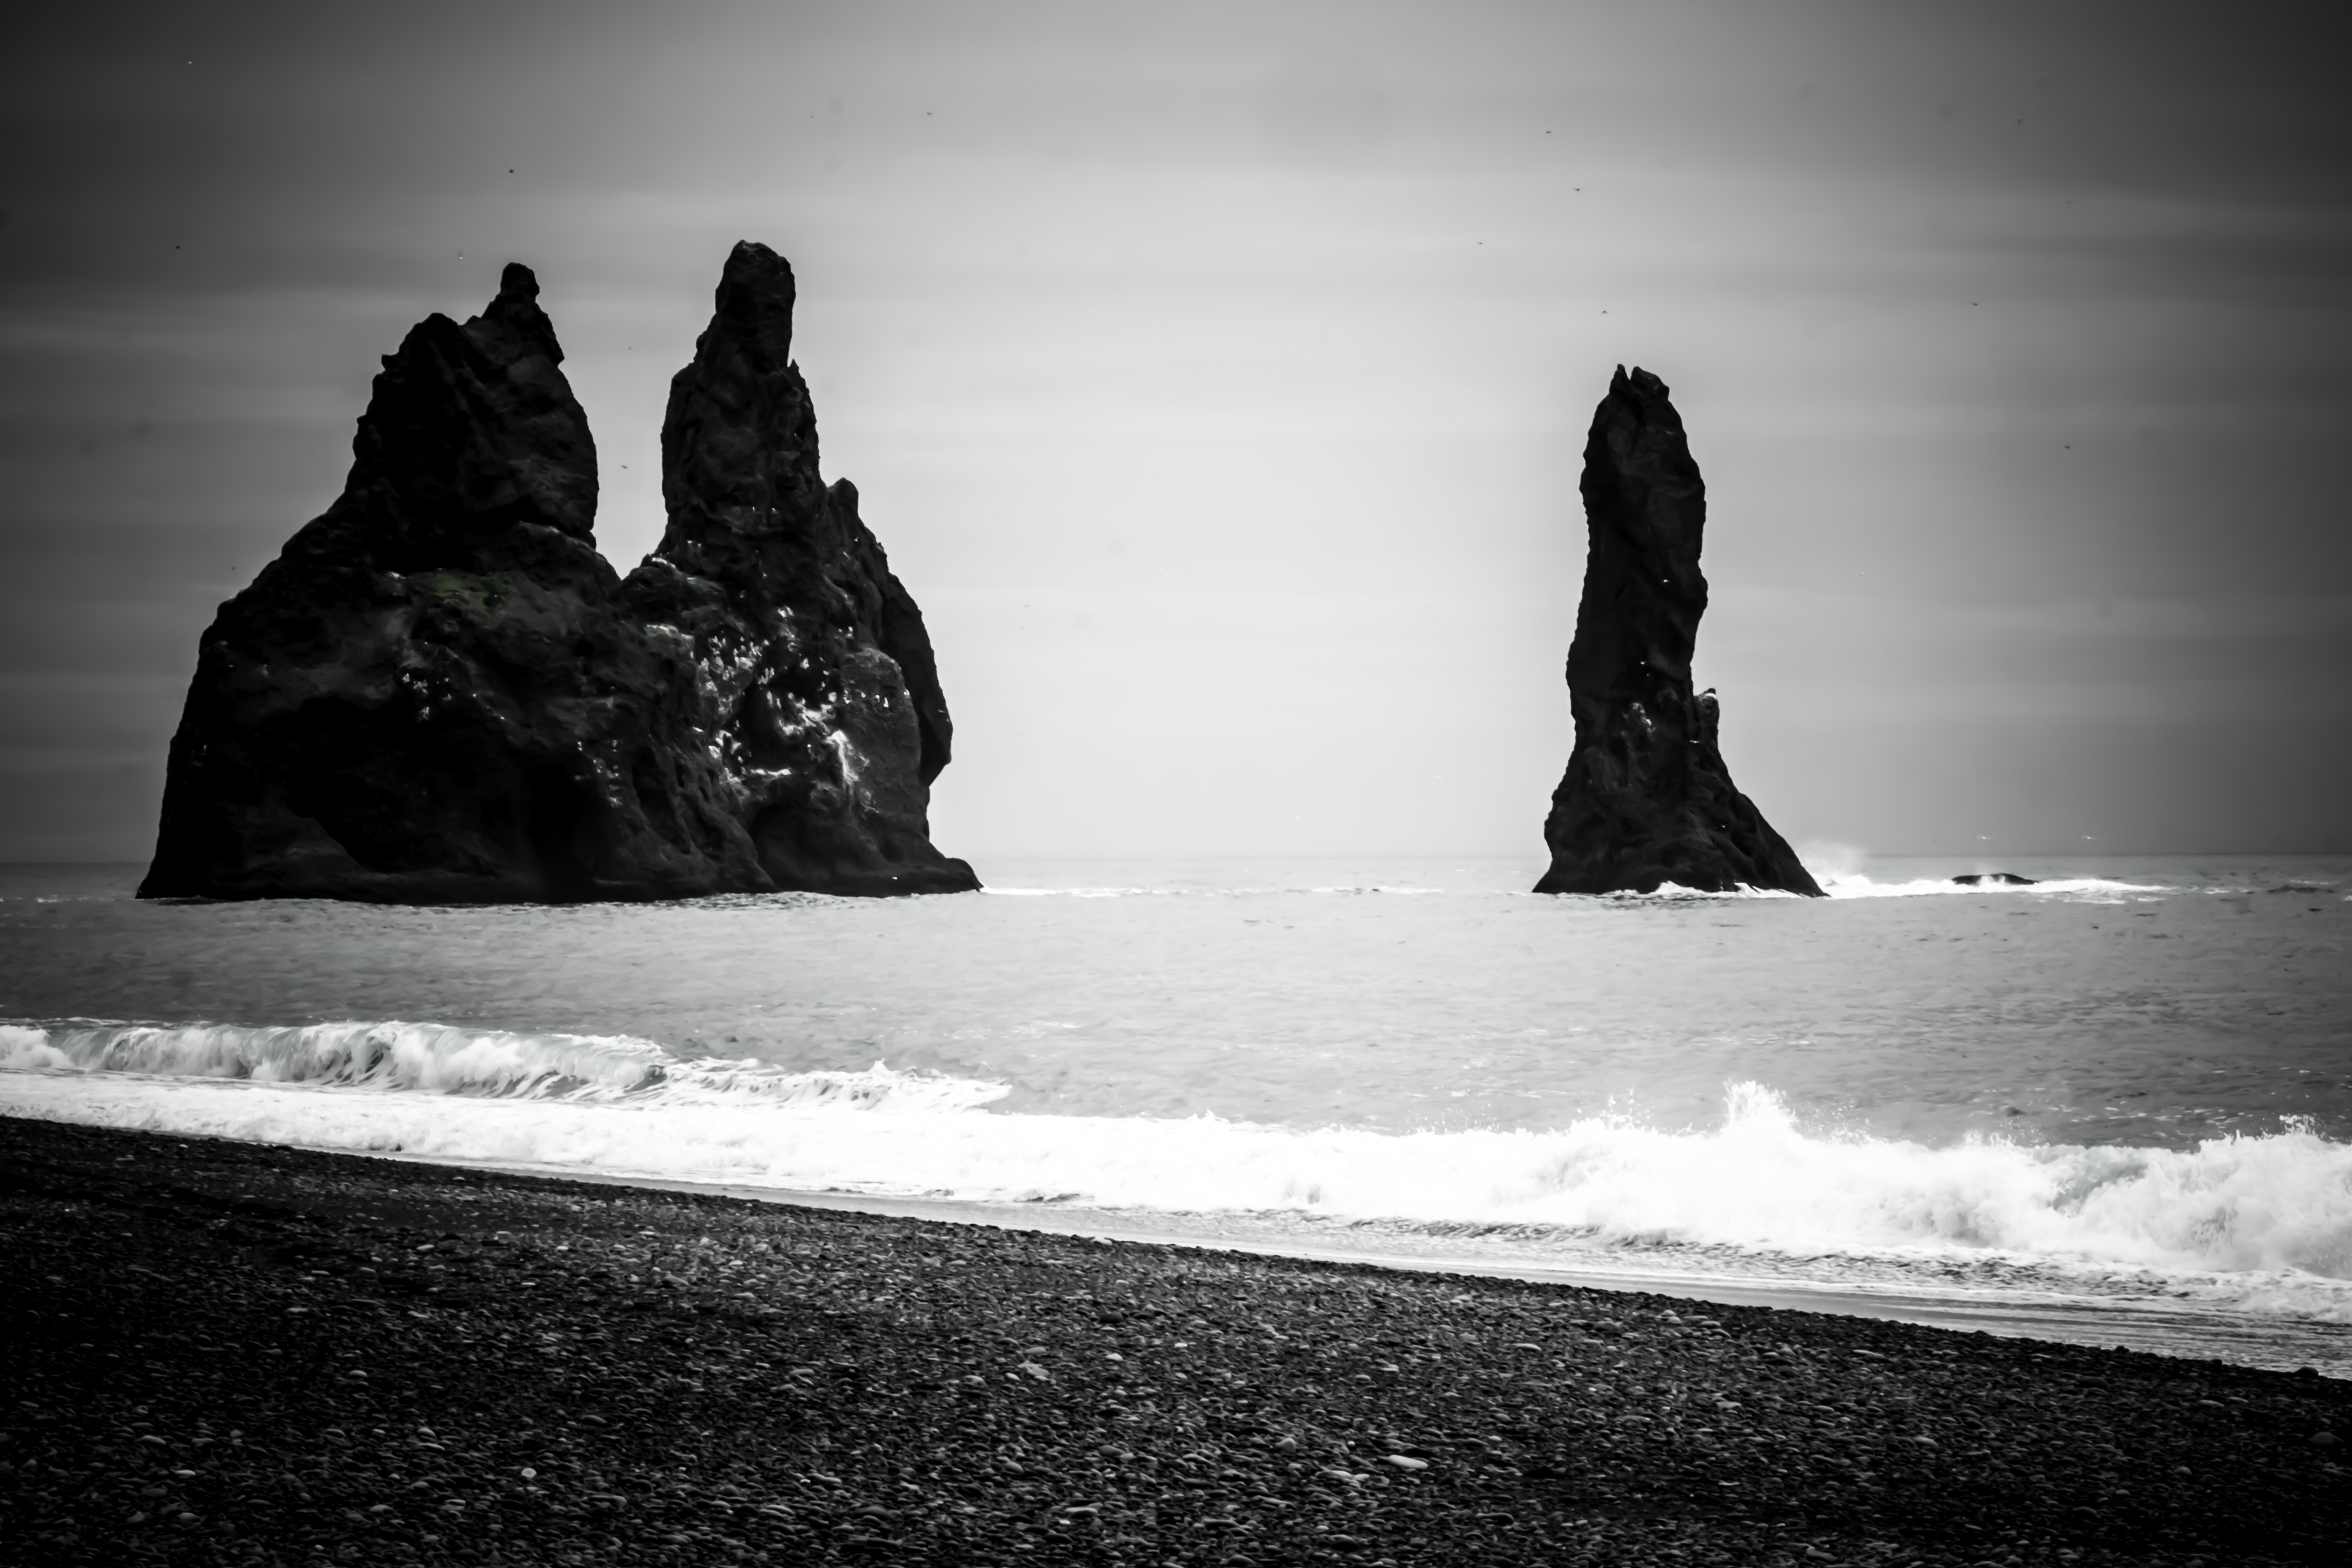
beach, sea, coast, water, rock, ocean, horizon, silhouette, snow, winter, light, cloud, black and white, white, photography, wave, travel, fujifilm, ice, reflection, weather, shadow, bay, darkness, iceland, black, monochrome, bw, south, blackandwhite, blackwhite, is, ngc, photograph, image, fuji, fujixt1, fujix, noireblanc, reynishverfisvegur, monochrome photography